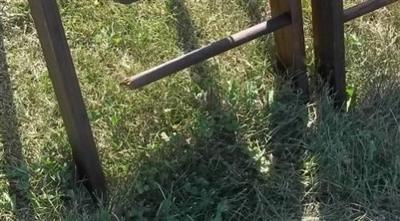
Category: chair